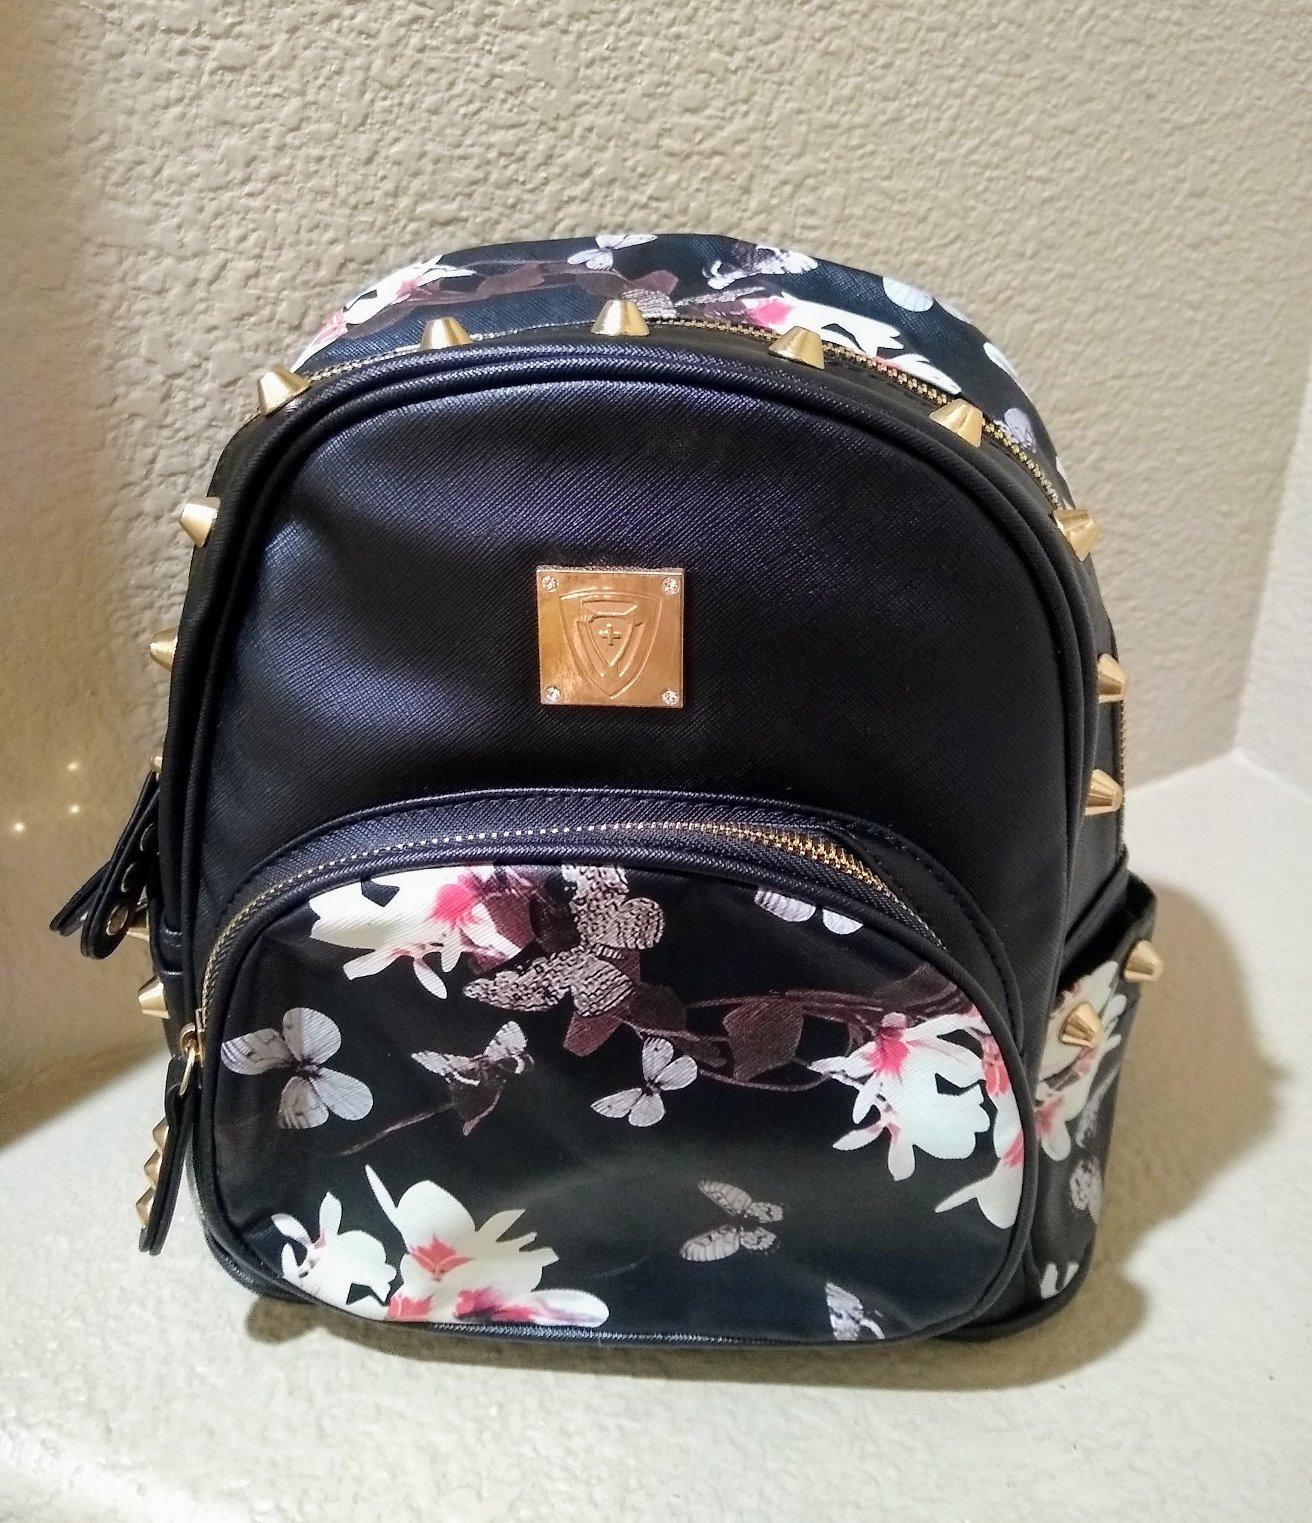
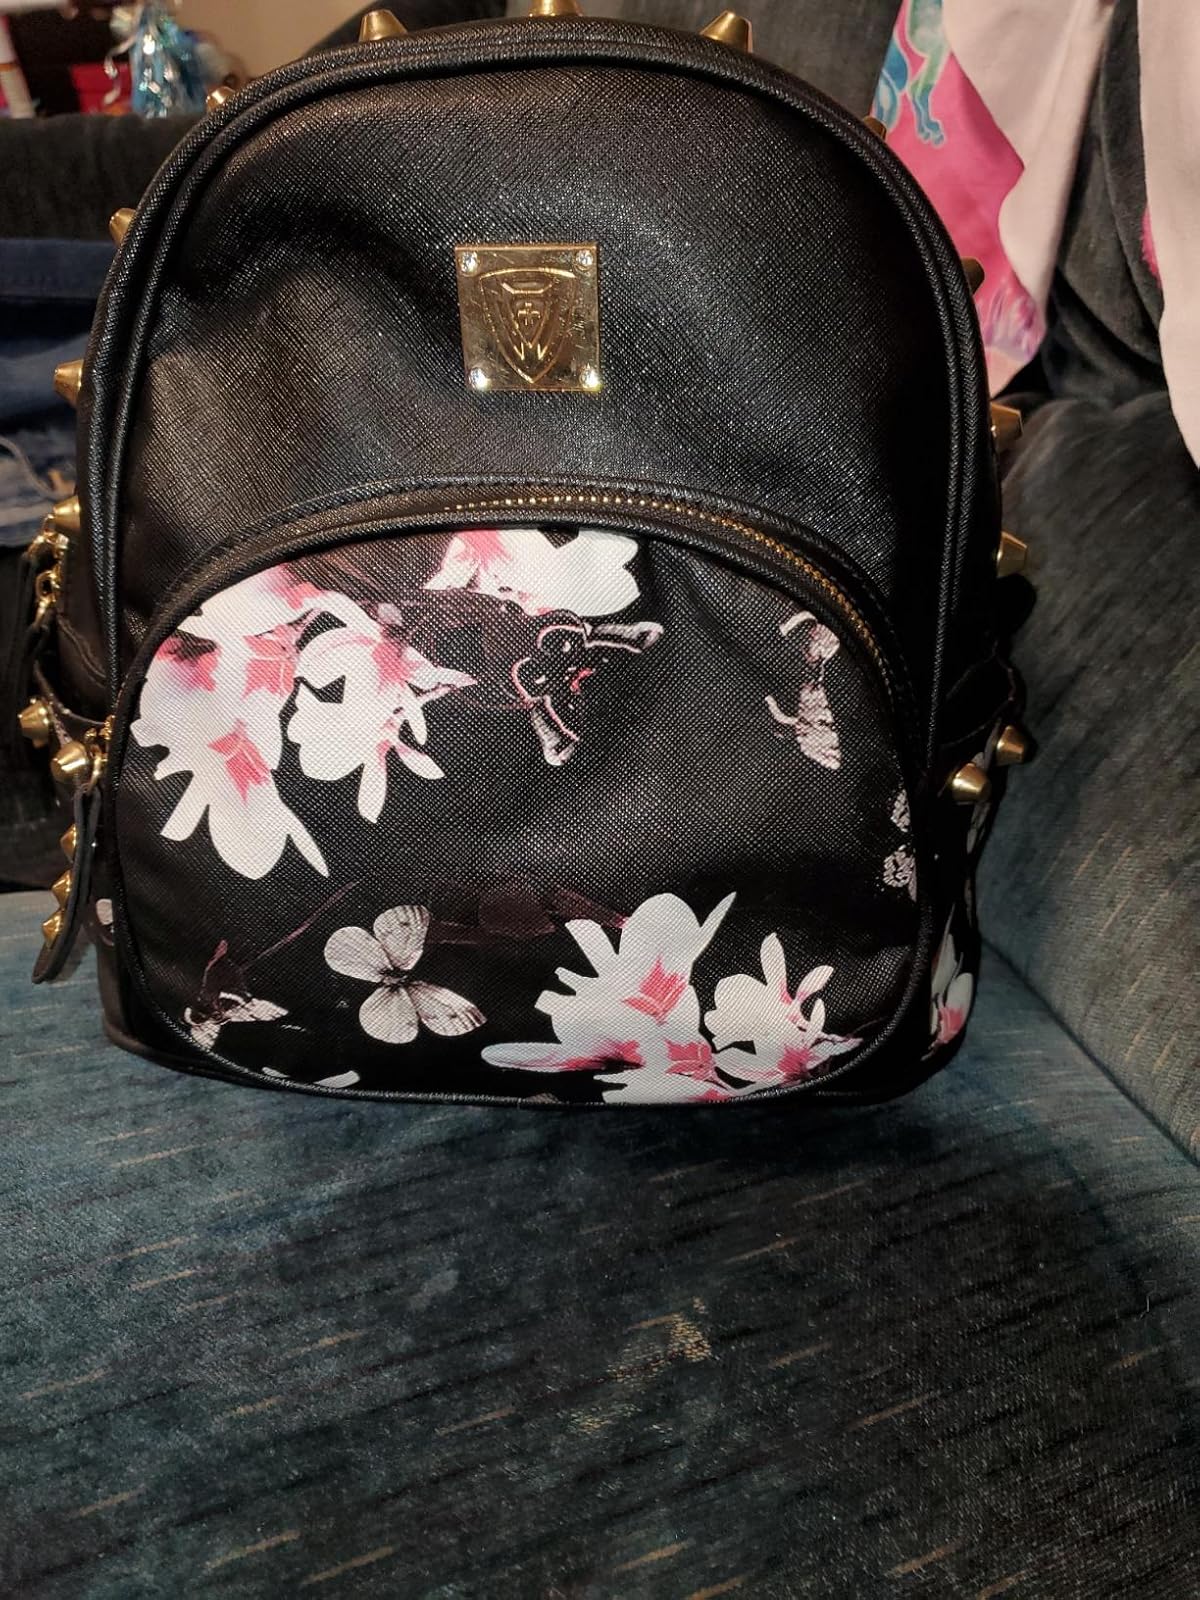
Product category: accessories_handbag
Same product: yes